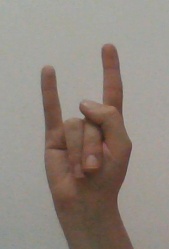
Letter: la